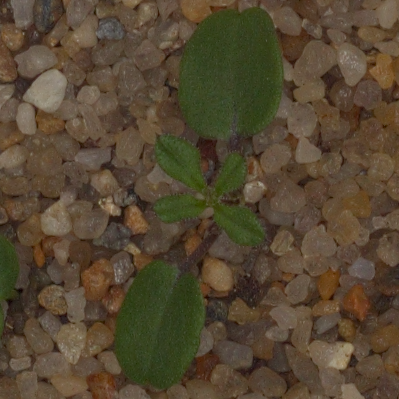
Label: cleavers